Culture of Houston

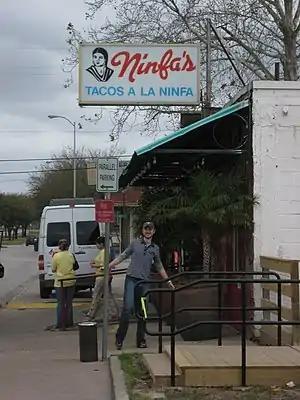
Ninfa's, a new style Tex-Mex restaurant

By 2005 "USA Today" referred to Houston as "the dining-out capital of the nation." Houstonians ate out at restaurants more often than residents of other American cities, and Houston restaurants have the second lowest average prices of restaurants of major cities. Tex-Mex cuisine, Cajun cuisine and Louisiana Creole cuisine are very popular in Houston. Many Mexican cuisine restaurants in Houston have aspects that originate from Texas culture.